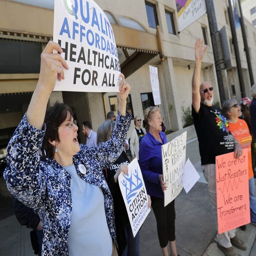
person participates in a protest thursday outside